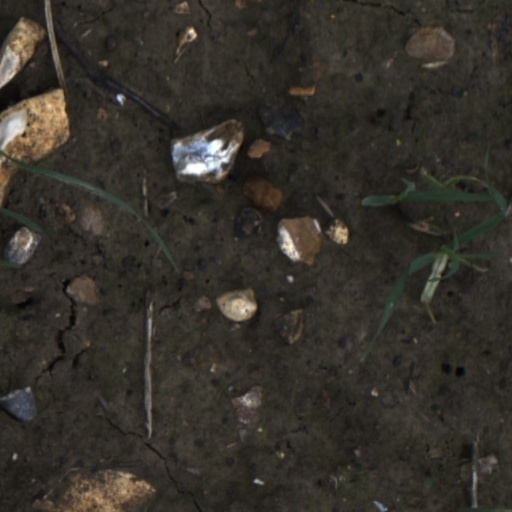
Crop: wheat